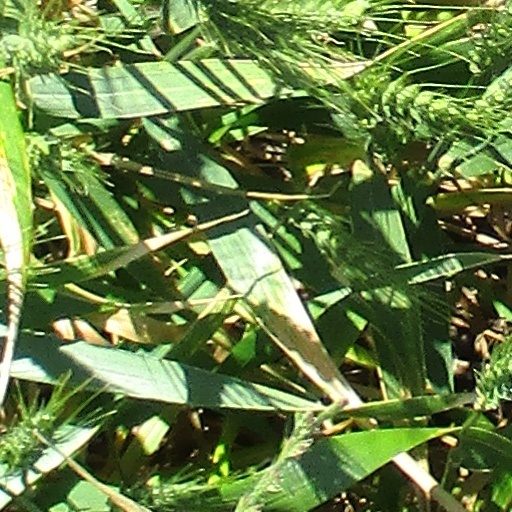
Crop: wheat